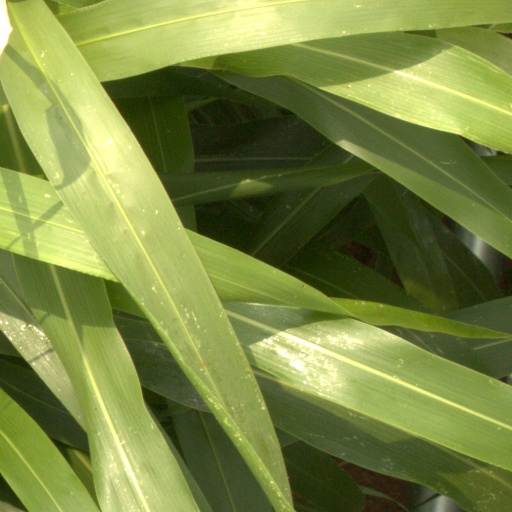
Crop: sorghum